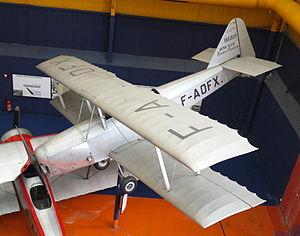
Caudron C270 ""Luciole"" monomoteur acrobatique de tourisme d'entrainement (1931), Musée de l'Air et de l'Espace, Paris Le Bourget (France)